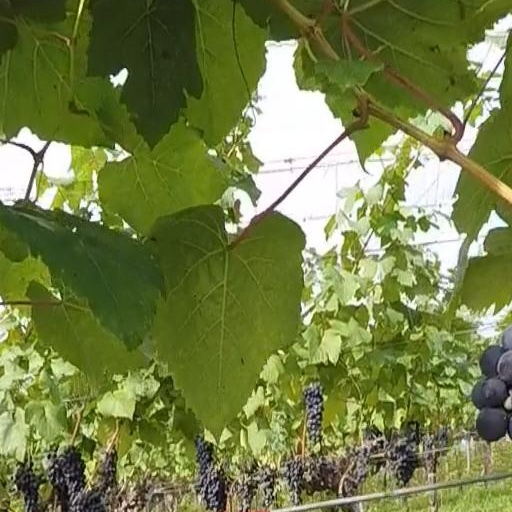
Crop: grape